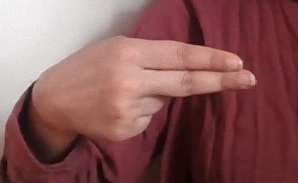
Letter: ain